Emergency communication system

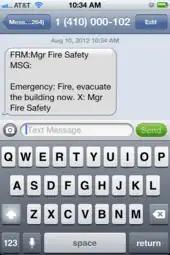
Example of an emergency SMS text message on a mobile phone. This exemplifies one potential weakness of using SMS for emergency communications, namely that messages can be forged.

Mobiles phones may be considered a private communication device, because they are usually associated with or owned by a single individual. One possible limitation of using mobile phones for emergency communications, in a bomb-threat situation, for example, might include the potential of cellular networks being disabled for fear that a bomb might be detonated using a cellular phone. They also provided wide array of apps that can help in emergency communications.